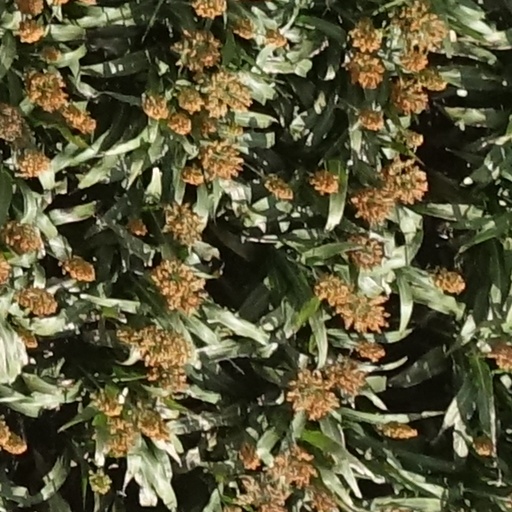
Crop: sorghum